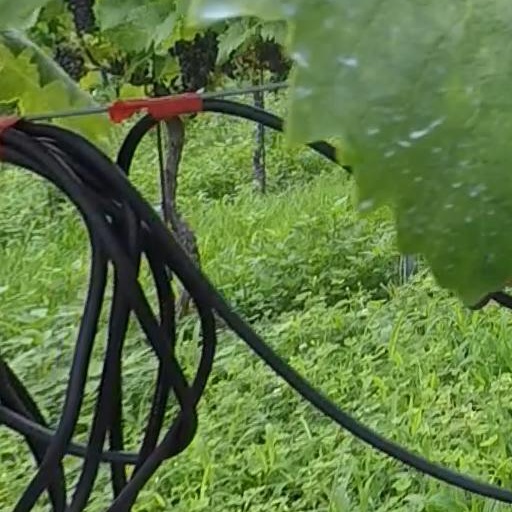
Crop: grape